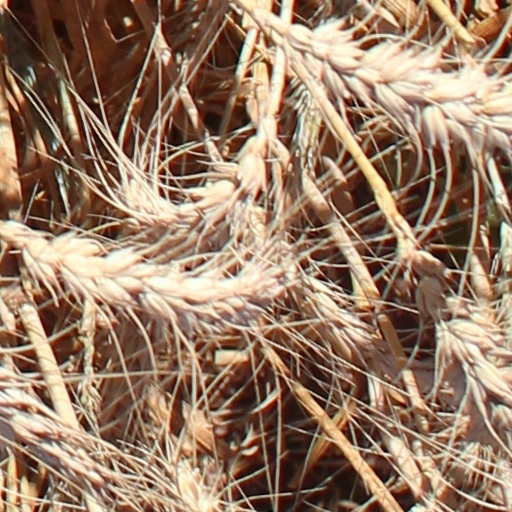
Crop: wheat